Wrestle Kingdom 10

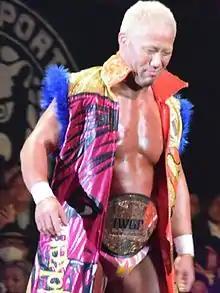
Tomoaki Honma, who won his first NJPW title, the IWGP Tag Team Championship, at Wrestle Kingdom 10

Wrestle Kingdom 10 also featured a match for the IWGP Tag Team Championship with Bullet Club's Doc Gallows and Karl Anderson defending against G.B.H. (Togi Makabe and Tomoaki Honma). Makabe and Honma earned their title shot on December 9 by defeating "Los Ingobernables de Japón" (Evil and Tetsuya Naito) to win the 2015 World Tag League. That same day ROH World Champion Jay Lethal appeared in a video, requesting a challenger for a title match at Wrestle Kingdom 10. The challenge was accepted that same night by Michael Elgin, an ROH wrestler who had taken part in the World Tag League. Elgin had made his NJPW debut during the previous summer's 2015 G1 Climax, quickly becoming a fan favorite. The following day, NJPW backtracked on the title match announcement, instead announcing a "special singles match" between the two with the possibility of it being turned into a title match, provided that Lethal was still the champion on January 4. ROH had previously announced that Lethal would defend the title against A.J. Styles on December 18 at Final Battle. Elgin had earned the title shot by winning ROH's Survival of the Fittest tournament on November 14, stating afterwards that he wanted his shot in Japan. The match continues a working relationship between NJPW and the American ROH promotion, which started in 2014 and was set to continue later in 2016 with ROH holding shows in Japan and NJPW holding shows in North America. On December 18, Lethal retained the ROH World Championship against A.J. Styles, making the title match official for Wrestle Kingdom 10.